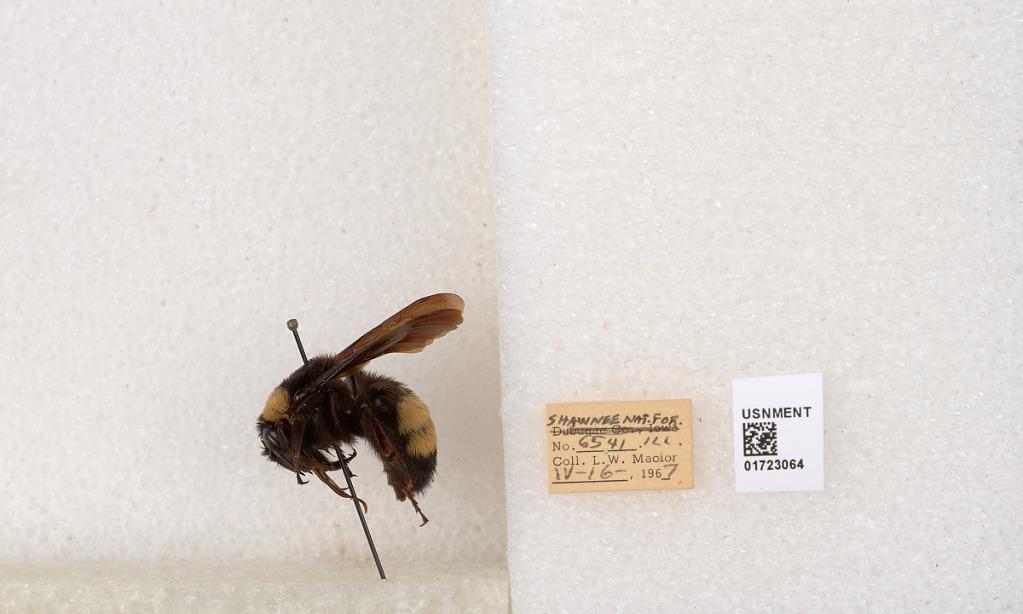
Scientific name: Bombus (Bombus) nevadensis auricormus
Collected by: L. Macior
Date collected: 1967-4-16
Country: United States
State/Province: Illinois
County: Johnson
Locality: Shawnee National Forest
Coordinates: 37.5114, -88.8011